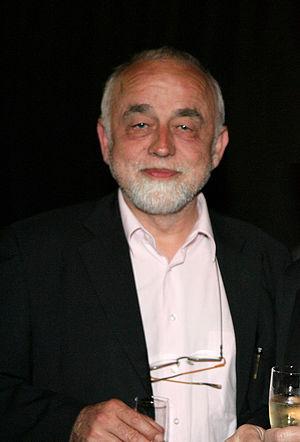
Jan Peter Ch. Peumans, né à Maastricht le 6 janvier 1951, est un homme politique belge flamand de la province du Limbourg pour le parti N-VA.